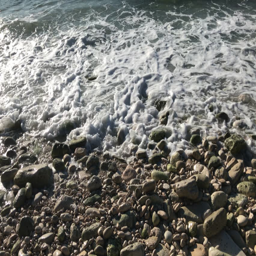
waves foaming on the pebbled beach in sunshine